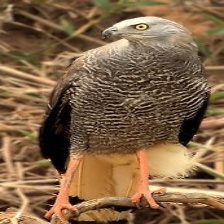
Species: CRANE HAWK
Scientific name: GERANOSPIZA CAERULESCENS